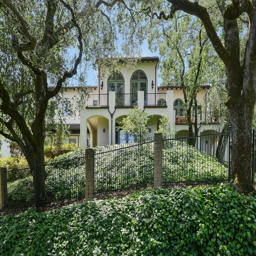
basketball player , has listed his home for $3.895 million .